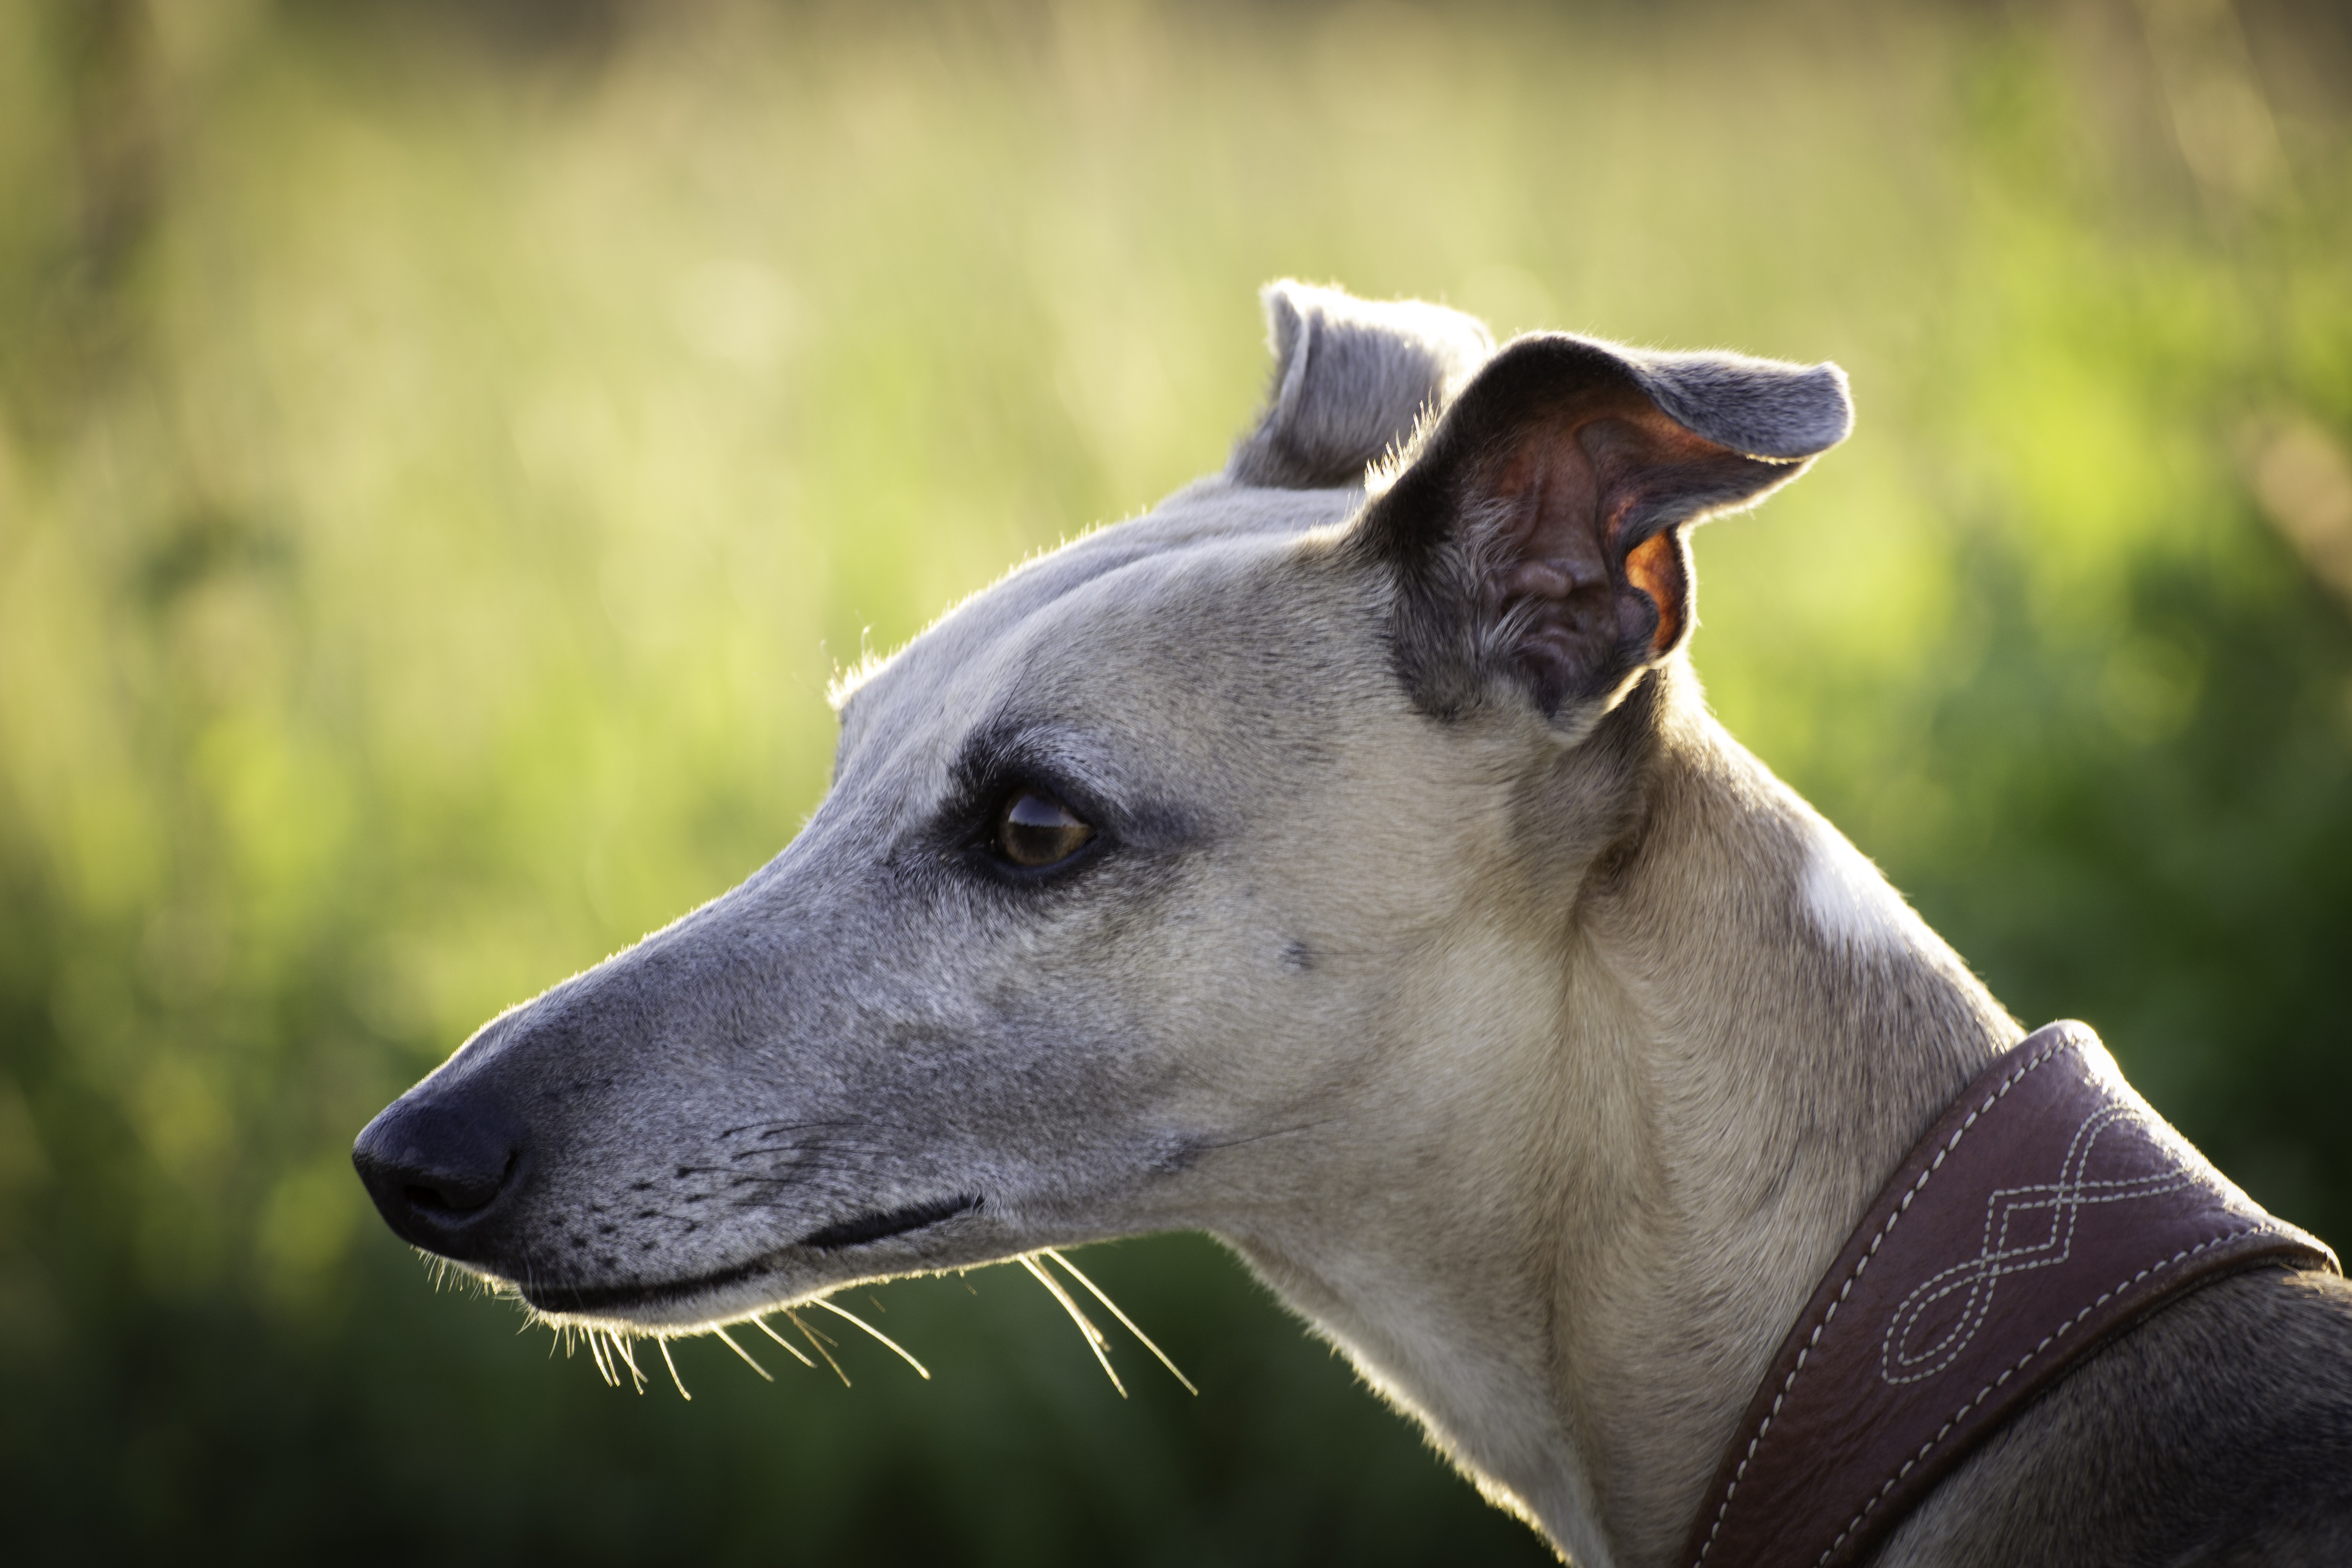
dog, animal, profile, green, mammal, hound, sports, vertebrate, whippet, greyhound, dog breed, dog like mammal, animal sports, dog sports, italian greyhound, sighthound, whipet, the head of greyhound racing